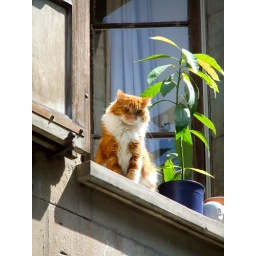
Puss cat in the window